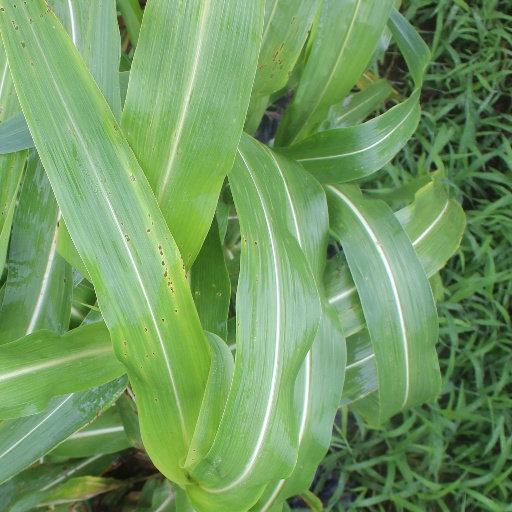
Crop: sorghum